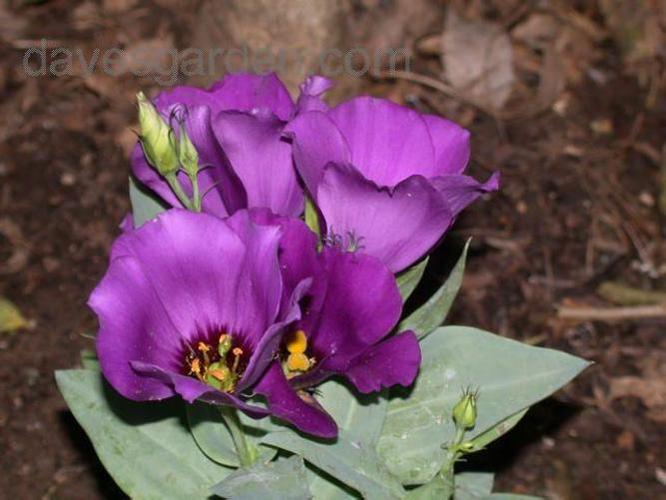
Label: bolero deep blue